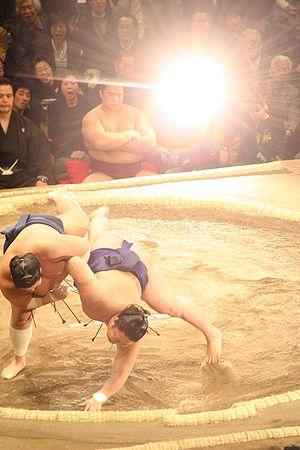
L'éblouissement est la difficulté à voir en présence de lumière vive, telle que l'exposition à la lumière du soleil ou d'une forte lumière artificielle, par exemple les phares d'une voiture dans la nuit.